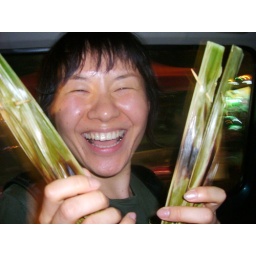
otahk othak.. some kinda fish cake wrapped in banana leaves